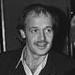
Age: 35